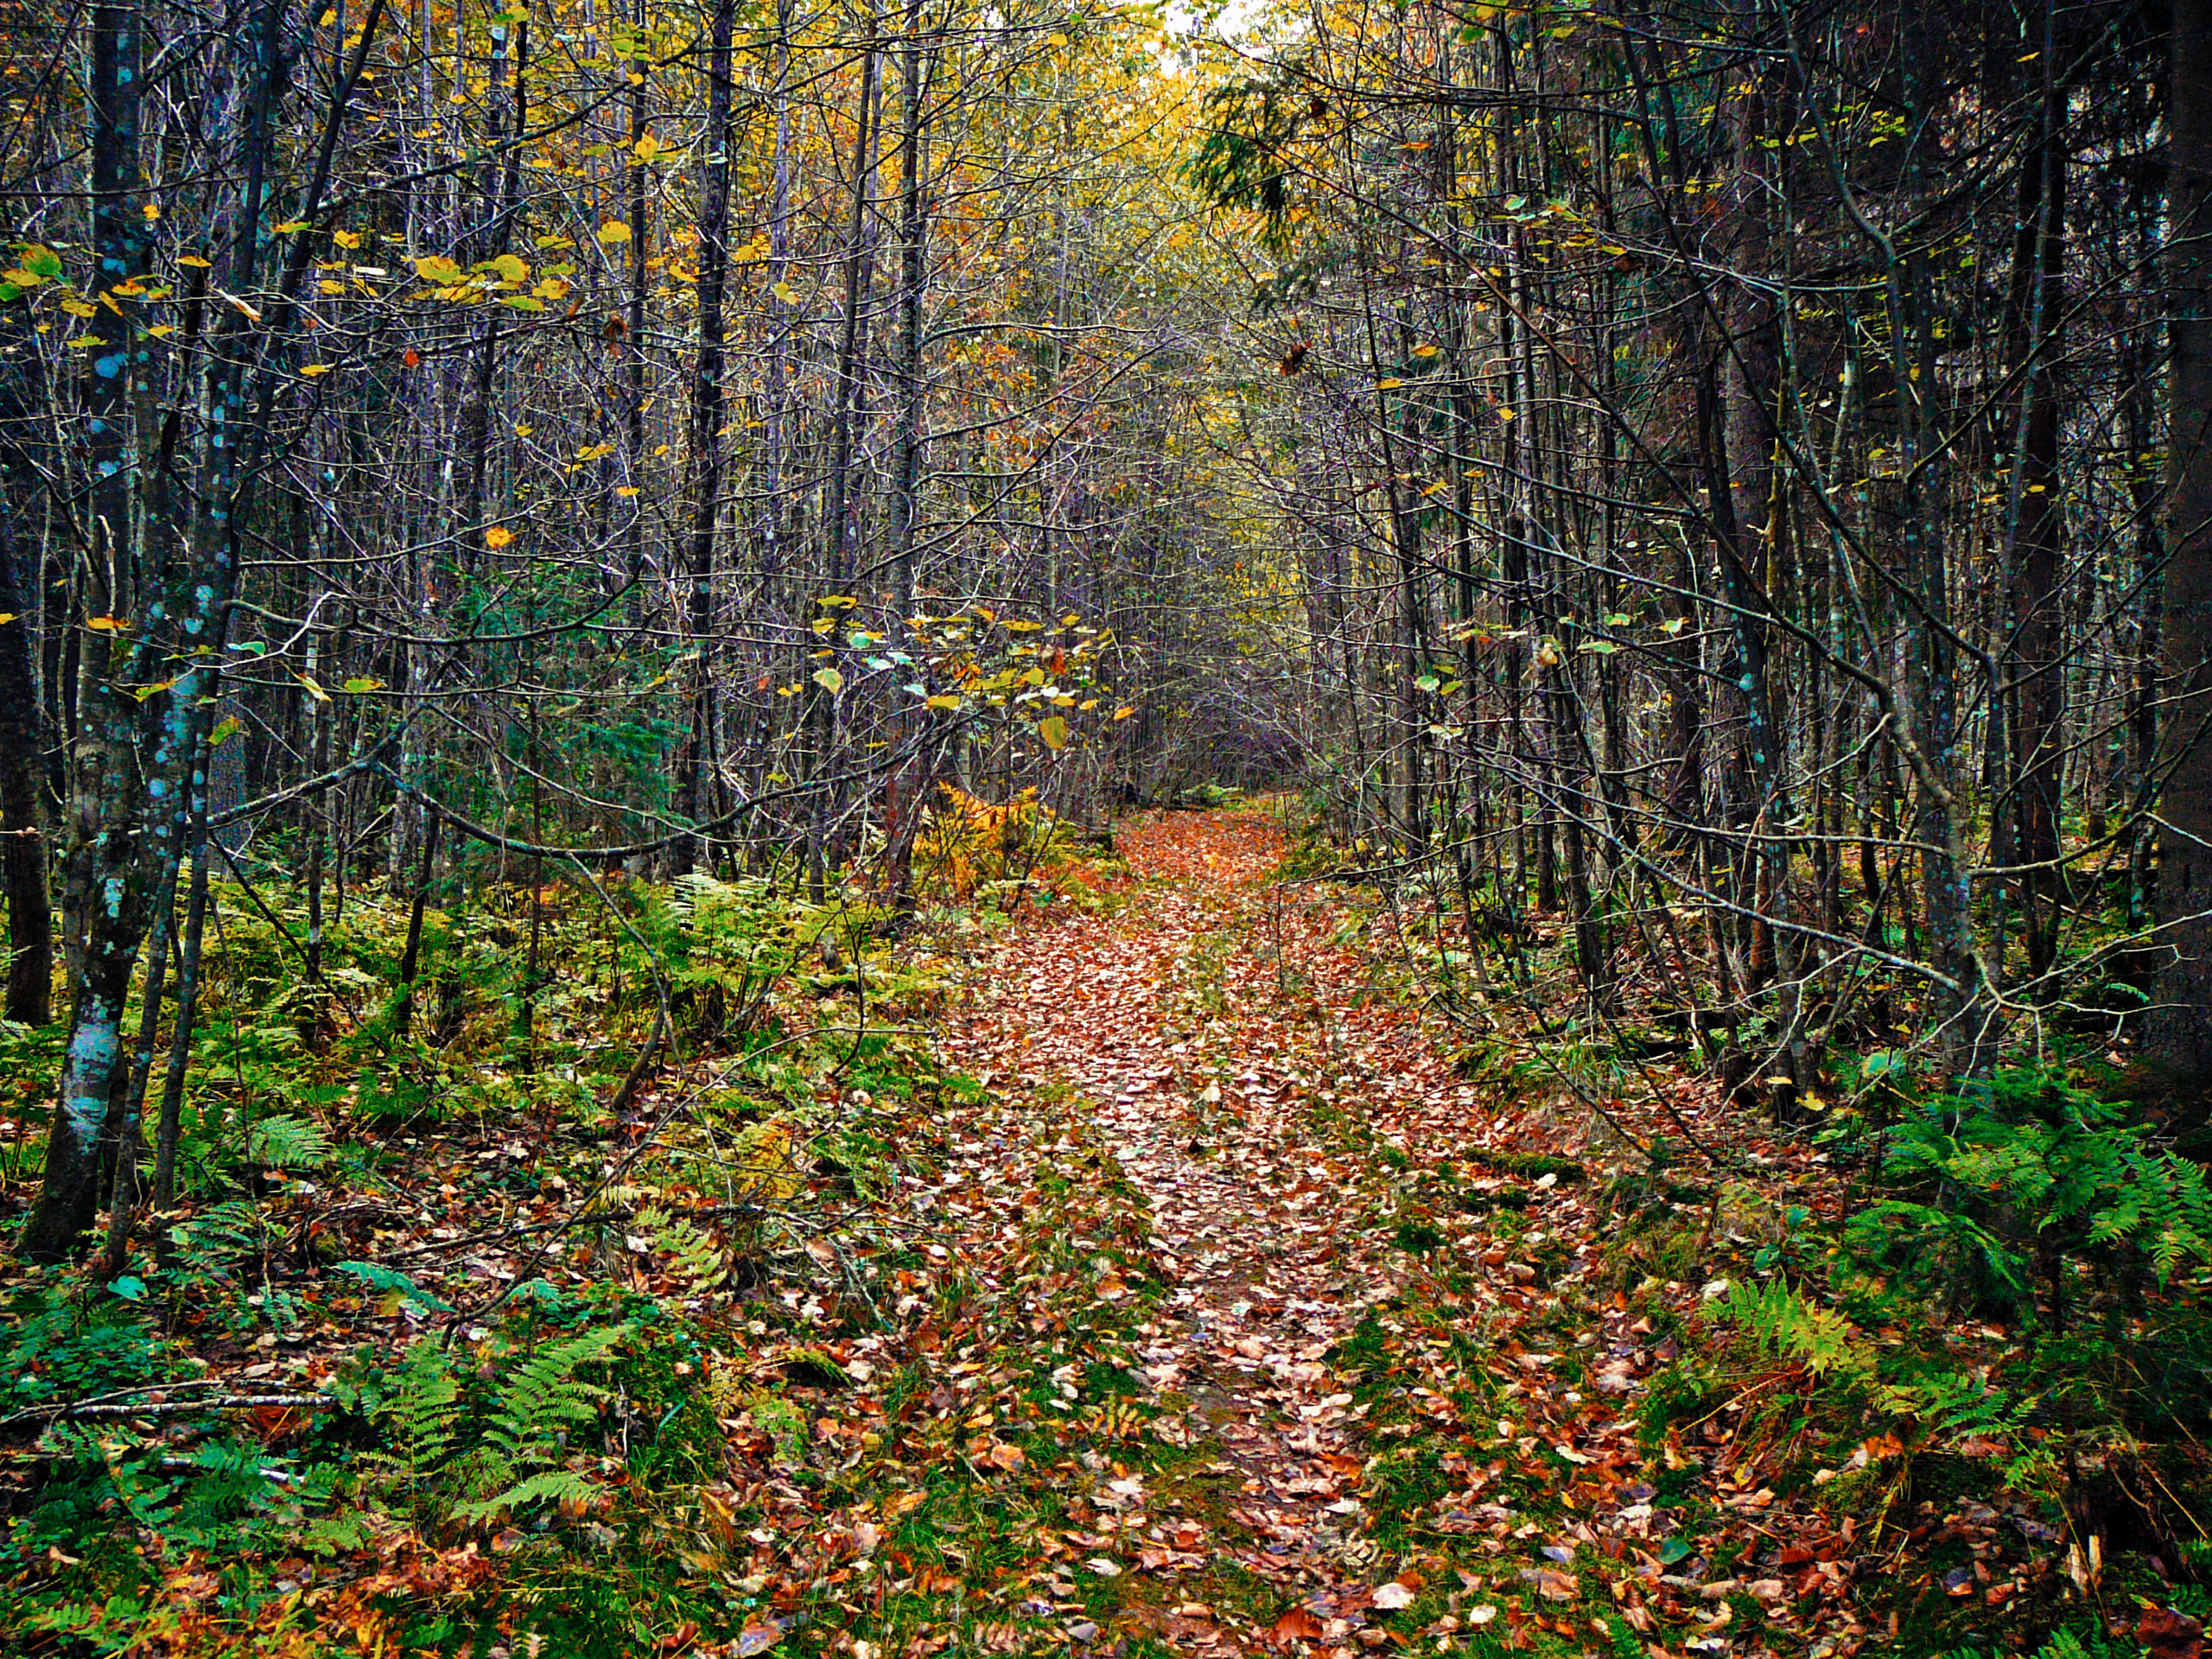
images, plant, plant community, People in nature, botany, natural landscape, terrestrial plant, woody plant, trunk, tree, grass, groundcover, deciduous, Tints and shades, wood, shrub, landscape, flowering plant, twig, forest, grove, temperate broadleaf and mixed forest, woodland, jungle, Northern hardwood forest, art, tropical and subtropical coniferous forests, old growth forest, path, temperate coniferous forest, valdivian temperate rain forest, plant stem, annual plant, spruce fir forest, autumn, wildflower, symmetry, subshrub